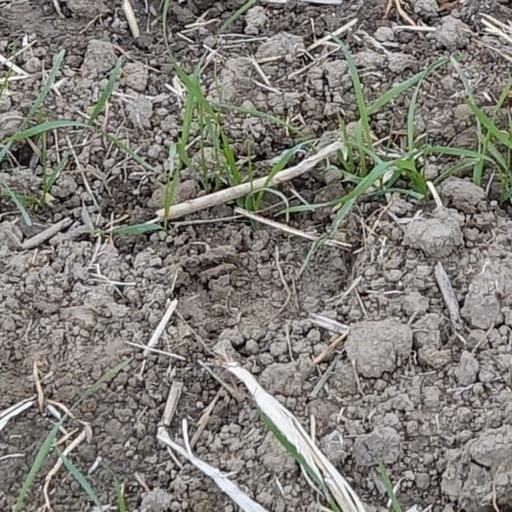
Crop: wheat